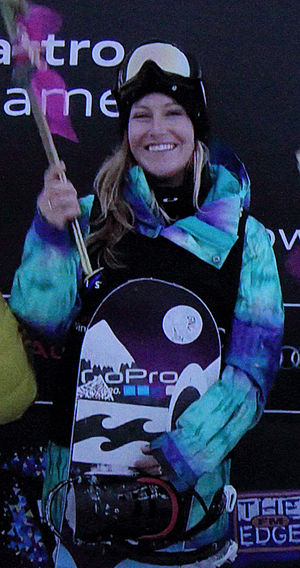
Jamie Anderson (snowboarder)
Jamie Louise Anderson er en amerikansk snowboarder.